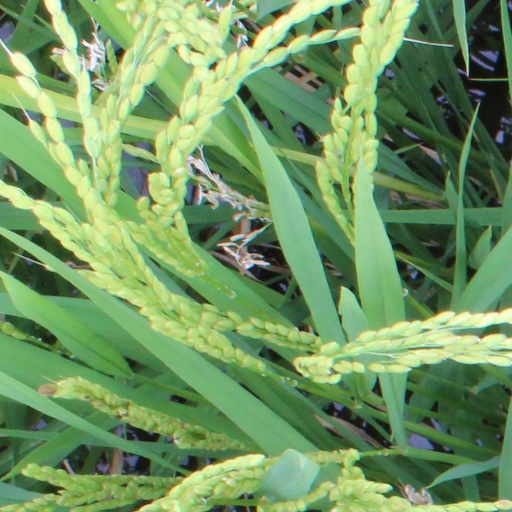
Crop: rice